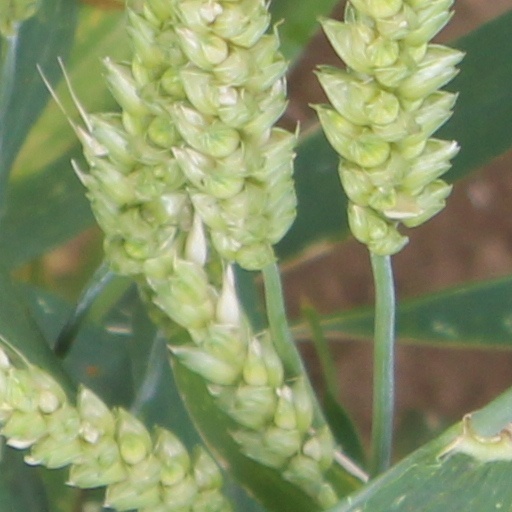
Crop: wheat